Brand (play)

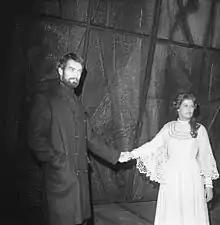
Arne Aas (Brand) and Inger Marie Andersen (Agnes) in a 1968 production of "Brand" at Den Nationale Scene in Bergen

Brand in the mountains confronts different kinds of people: a farmer traveling with his son, who does not dare to brave a glacier on behalf of his dying daughter; Einar, a young painter with an easy-going attitude, and his fiancée, Agnes; and finally, a fifteen-year-old girl, Gerd, who claims to know of a bigger church in the mountains and hunts for a great hawk.